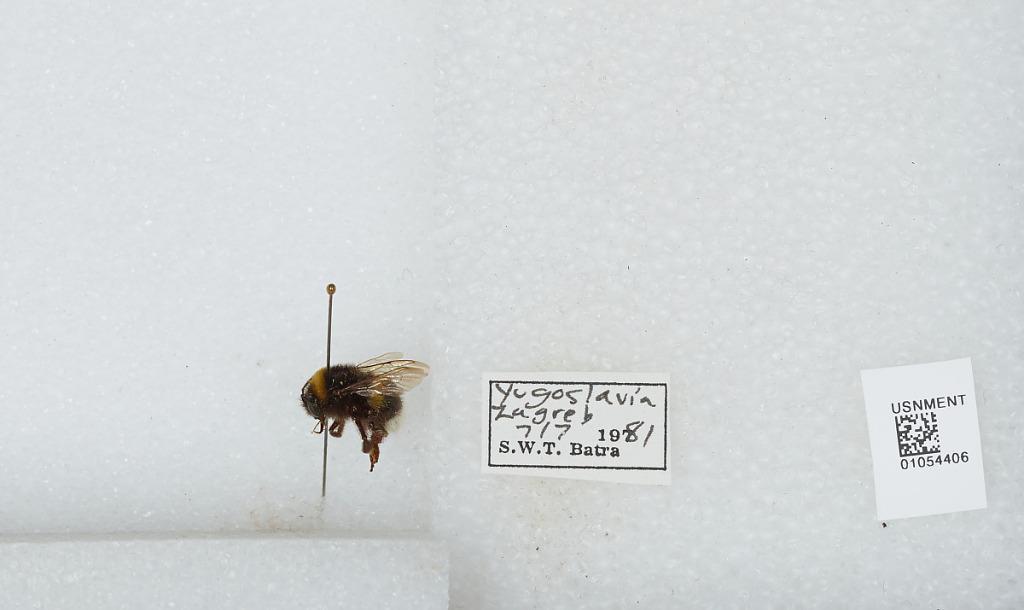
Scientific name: Bombus sp.
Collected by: S. Batra
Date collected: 1981-7-7
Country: Croatia
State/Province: City of Zagreb
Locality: Zagreb
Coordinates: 45.8083, 15.9801